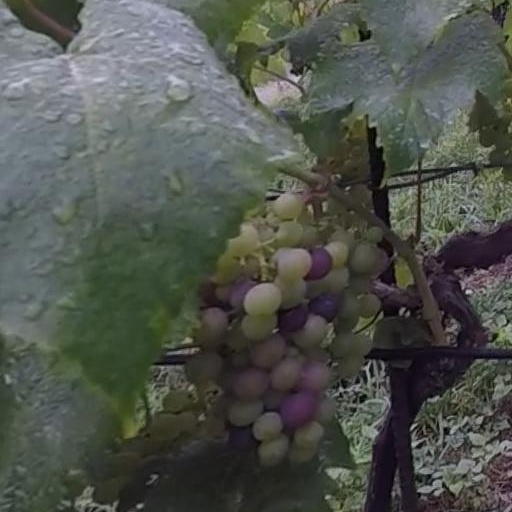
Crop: grape